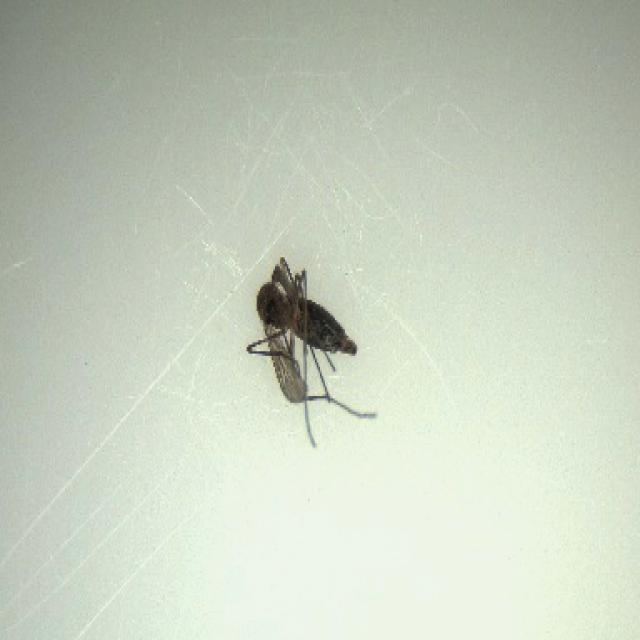
Species: culex_tritaeniorhynchus